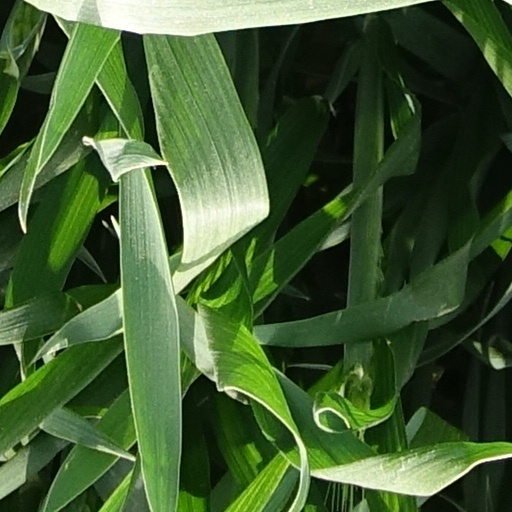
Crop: wheat